Sol Brodsky

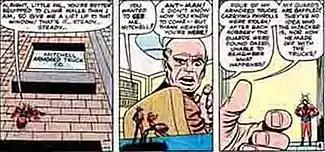
"Tales to Astonish" #40 (Feb. 1963), a rare interior by the occasional cover-art team of penciler Jack Kirby and inker Sol Brodsky. Ant-Man stars.

Brodsky spent some time away from Marvel in the early 1970s. In 1970, he and Israel Waldman co-founded Skywald Publications — the company name composed of truncated versions of their last names. Skywald lasted until late 1974; Brosky returned to Marvel sometime in the period 1972 to 1974.